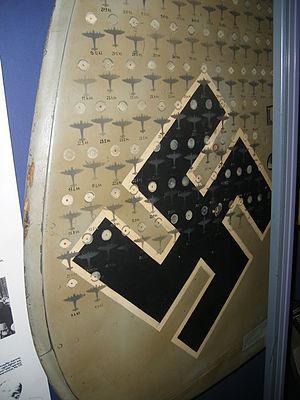
Heinz-Wolfgang Schnaufer, né le 16 février 1922 et mort le 15 juillet 1950 était un as allemand de la Seconde Guerre mondiale, connu pour ses 121 victoires dans la chasse de nuit.